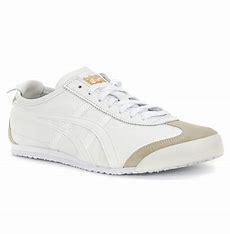
Brand: Asics
Model: Onitsuka Tiger Mexico 66